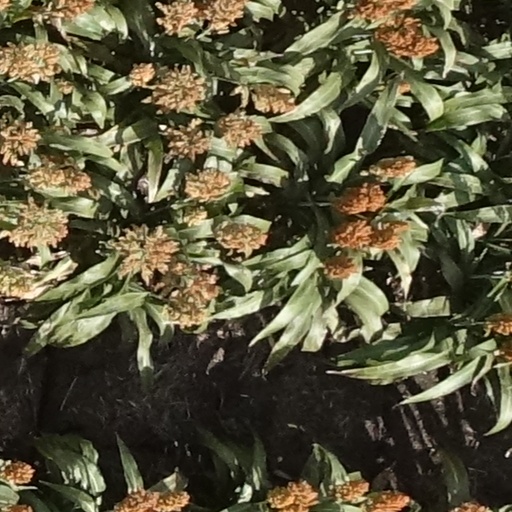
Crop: sorghum